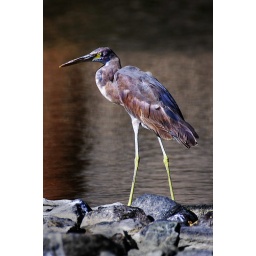
Wild waterbird wading at the small lake nearby our house in Dubai